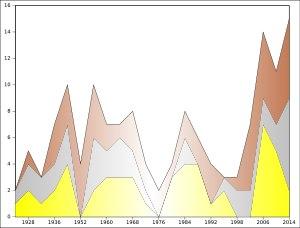
La Suède a participé pour la première fois aux Jeux olympiques d'été de 1896 et, à l'exception des Jeux olympiques d'été de 1904, a toujours envoyé des athlètes aux éditions estivales et hivernales.